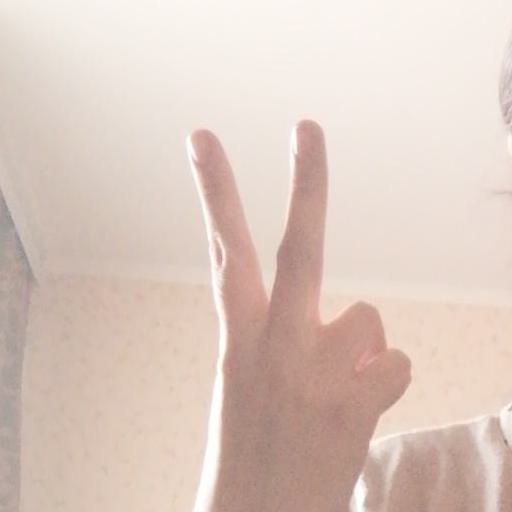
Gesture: peace_inverted